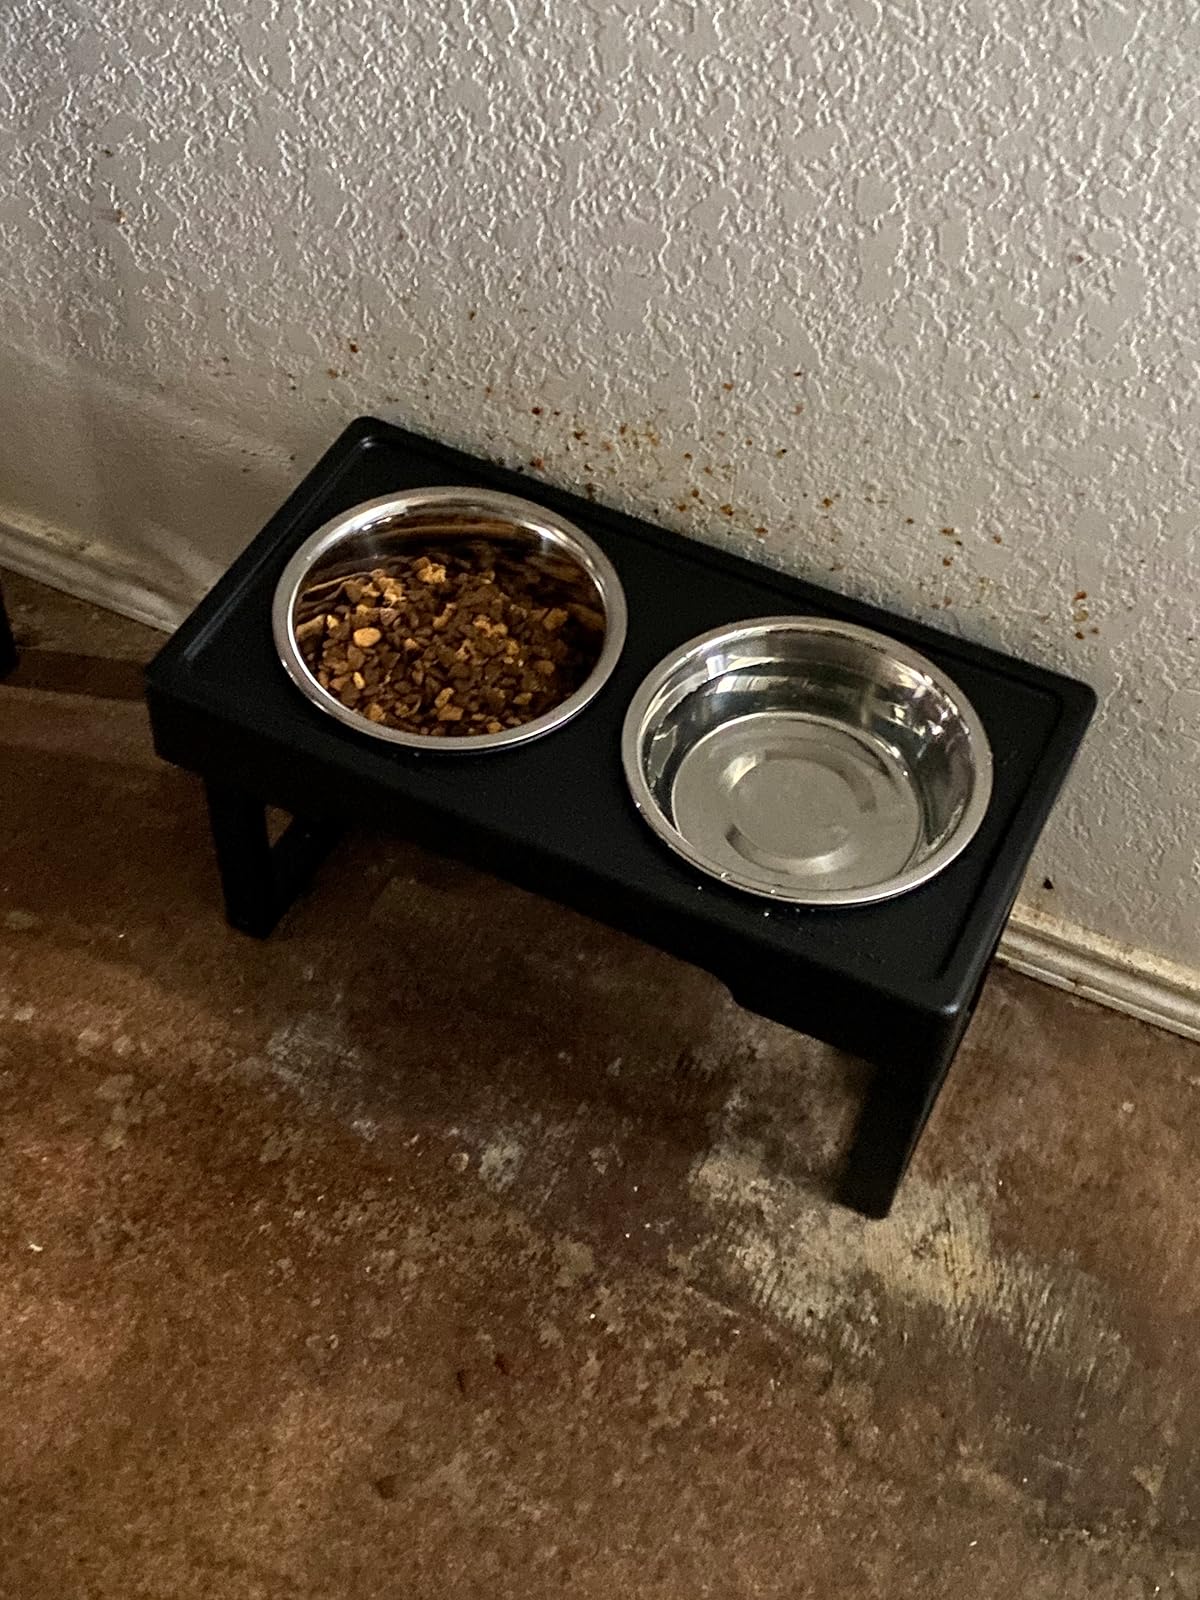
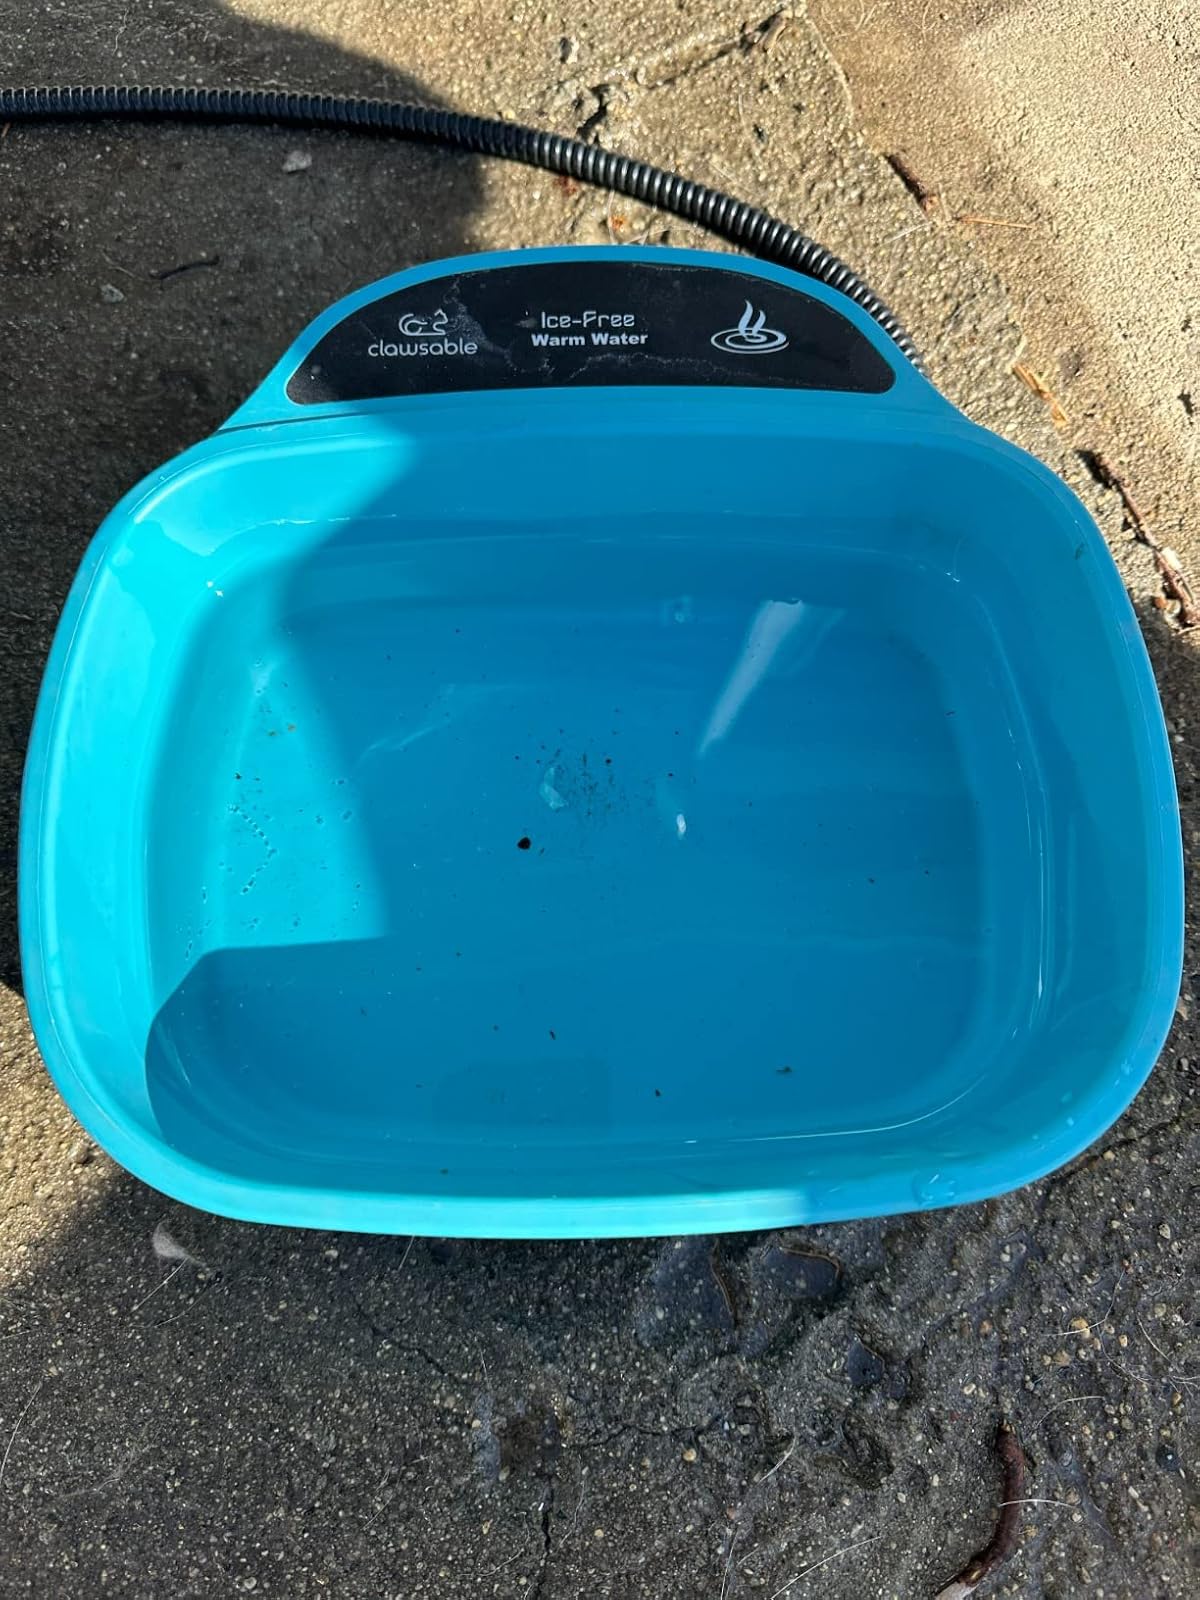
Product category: items_bowl
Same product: no